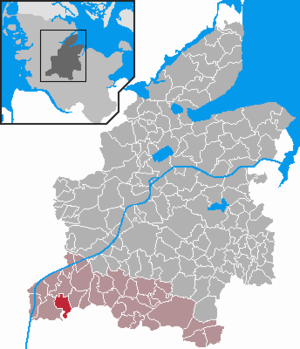
Thaden
Kort
Thaden er en kommune og en by i det nordlige Tyskland, beliggende i Amt Mittelholstein i den sydlige del af Kreis Rendsborg-Egernførde. Kreis Rendsborg-Egernførde ligger i den centrale del af delstaten Slesvig-Holsten.